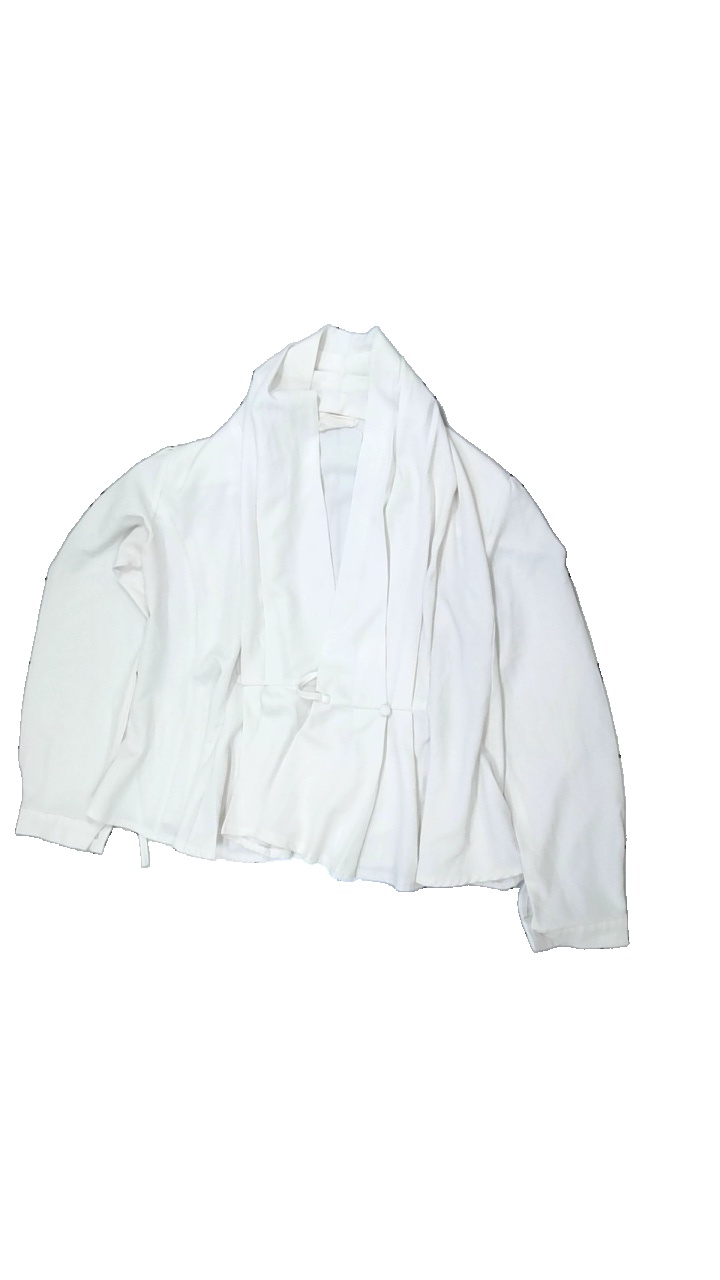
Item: Top (Ladies)
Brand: Masaya
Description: omlott top
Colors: White
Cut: V-collar
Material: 100% polyester
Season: All
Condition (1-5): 3
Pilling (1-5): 5
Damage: lösa trådar
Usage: Export
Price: <50